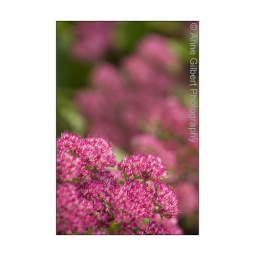
Close up of a bright pink Sedum in flower in Autumn